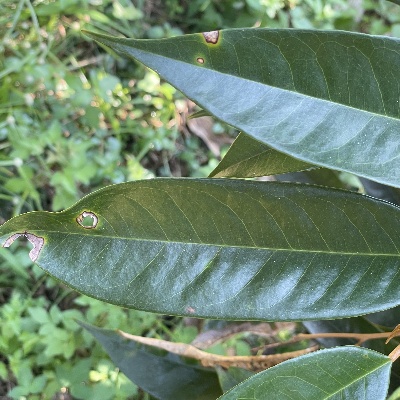
Label: Leaf_Phomopsis